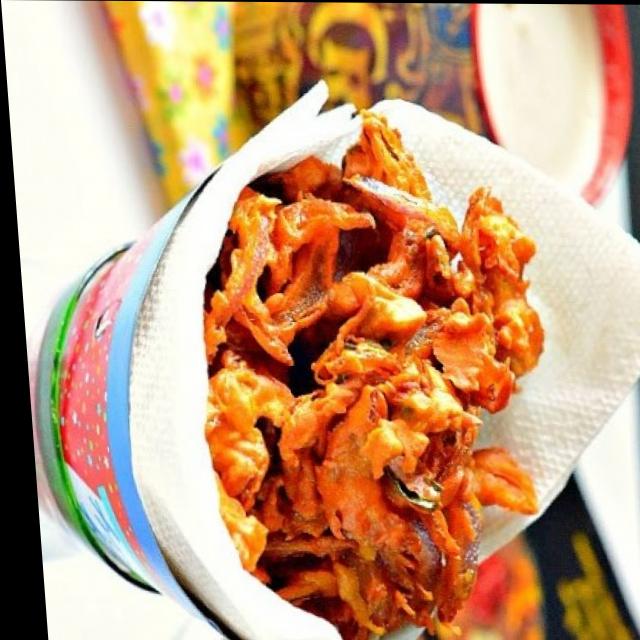
Dish: pakode